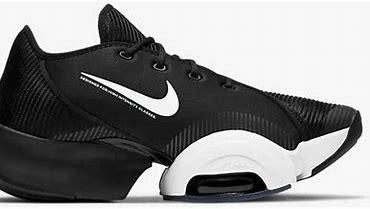
Brand: Nike
Model: Air Zoom Superrep 2